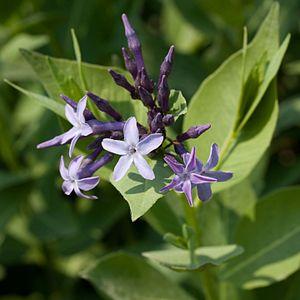
Fleurs de Rhazya orientalis - Jardin des Plantes - Paris
Rhazya est un genre de la famille des Apocynacées, localisé en région méditerranéenne, Arabie et Asie.